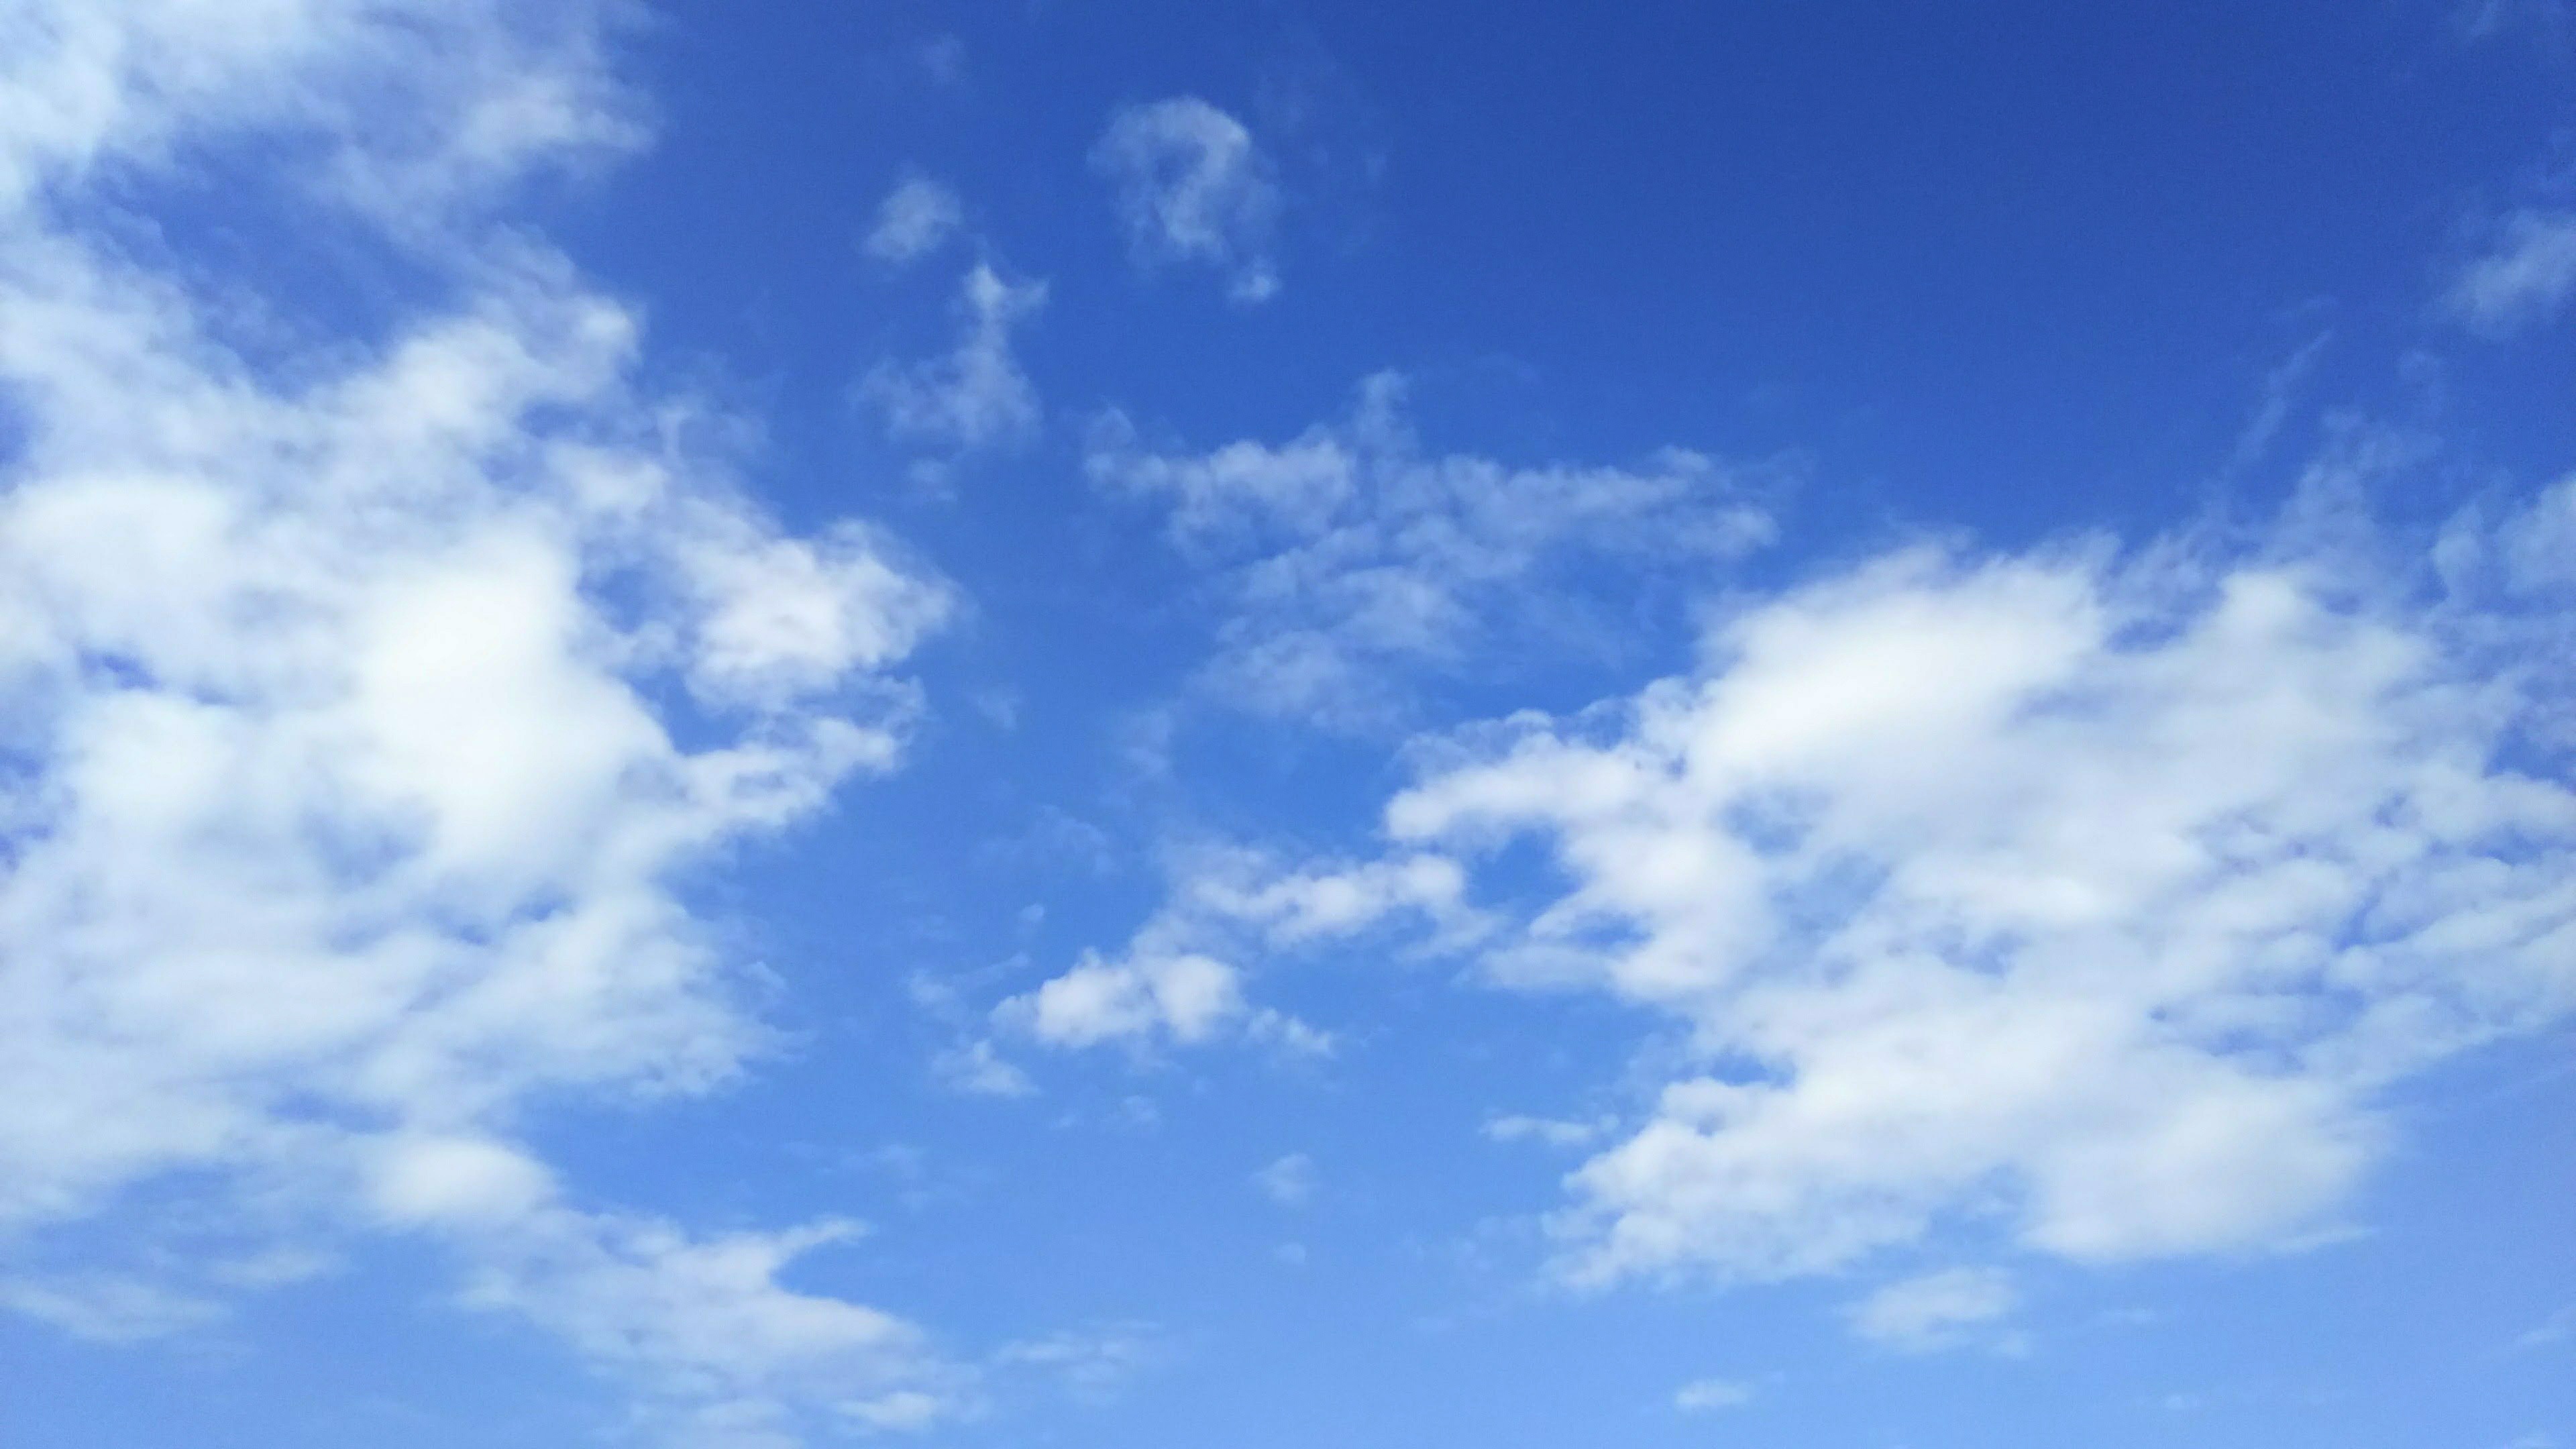
horizon, cloud, sky, white, sunlight, atmosphere, summer, daytime, natural, cumulus, blue, blue sky, beautiful, refreshing, meteorological phenomenon